Vindelfjällen Nature Reserve

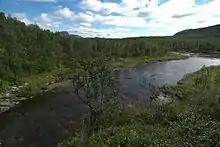
Birch tree forest in Tjulträsk Valley

When glaciers retreated at the end of the last ice age, the large ice sheet to the east often survived longer than that of the mountain valleys. As a result, several lakes were formed as the water was trapped between the mountains to the west and glaciers to the east. Lakes such as Marsivagge Lake at Tjulträsk and Tärnasjön Lake have left alluvial terraces. For example, an alluvial terrace can be seen northwest of Tärnasjön at an altitude of about 700 m. The retreat of glaciers also spread moraines of different types in the landscape. Besides the terminal moraines, there is also an excellent example of Rogen moraine responsible for the archipelago south of Lake Tärnasjön. A well formed moraine over 3 km long can be seen on the west side of the valley Marsivagge; its origin is still not well understood. A few eskers can also be found in some areas of the reserve.